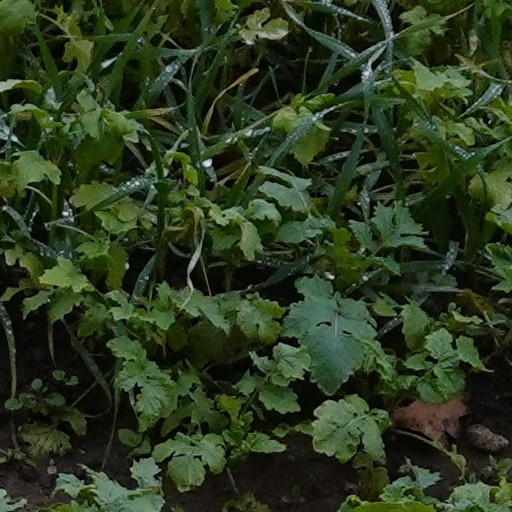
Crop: wheat